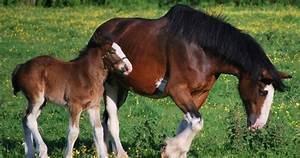
horse